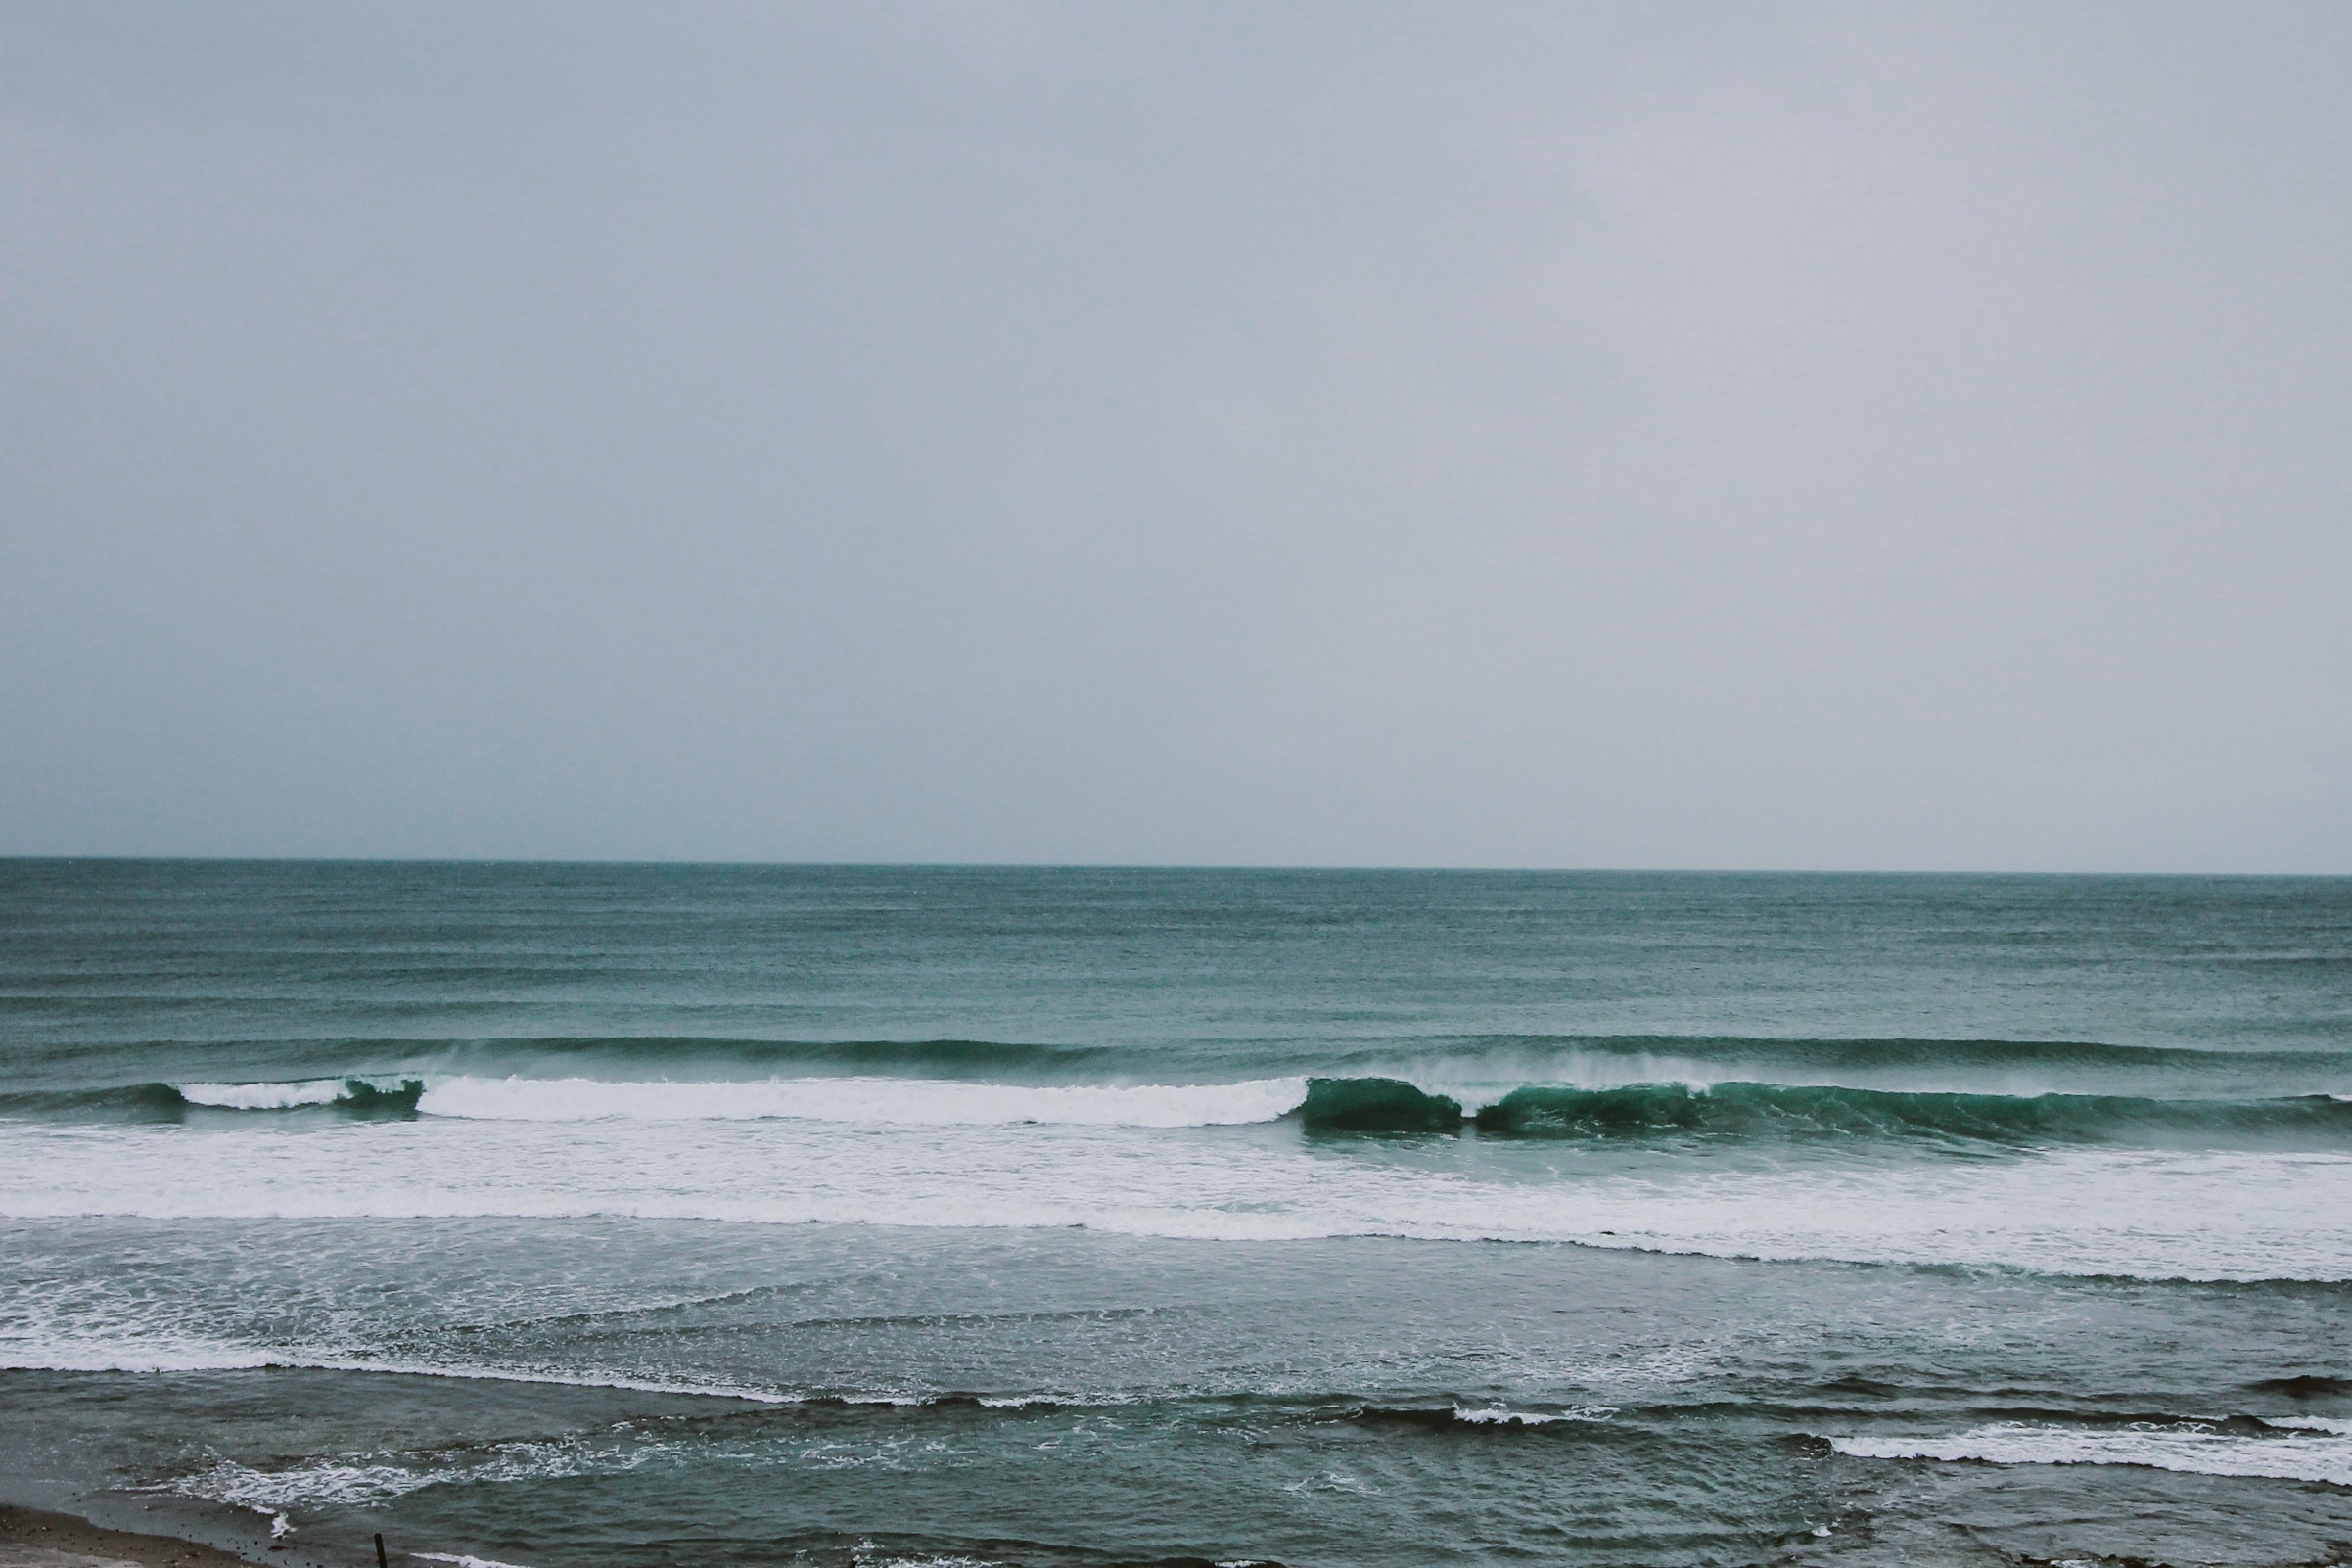
body of water, sea, wave, ocean, beach, sky, water, wind wave, horizon, shore, coast, tide, coastal and oceanic landforms, calm, vacation, cloud, wind, landscape, sound, sand, surfing, bay, rock